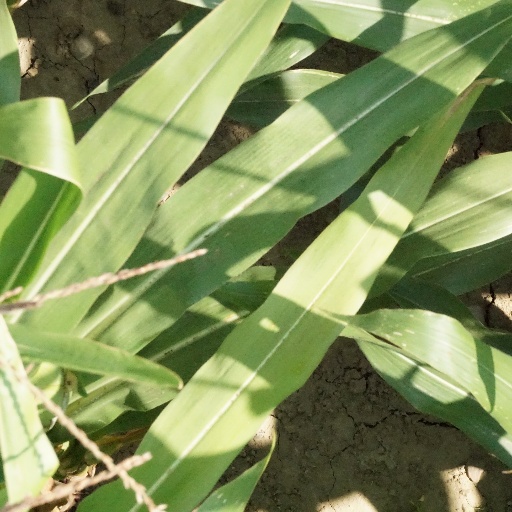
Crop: maize; corn